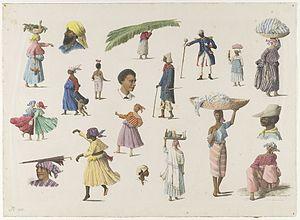
Cette aquarelle d'Arnold Borret (1848-88) se compose de petits croquis des différents membres de la société et de leurs origines ethniques variées au sein de la colonie hollandaise du Suriname à la fin des années 1880. Borret était un artiste amateur accompli et également un avocat et prêtre catholique romain. Il étudia le droit à l'Université de Leiden et le pratiqua à Rotterdam avant de devenir greffier en 1878, à la Cour suprême de Paramaribo. Il devint prêtre en 1883, dans l'intention de travailler avec les lépreux au Suriname. Il mourut du typhus en 1888. Borret est également connu pour son dessin de l'intérieur de la Cathédrale des Saints Pierre et Paul de Paramaribo, l'une des plus grandes structures de bois dans les Caraïbes. Cette aquarelle provient des collections du KITLV/L'Institut Royal Néerlandais d’études de l’Asie du Sud-Est et des Caraïbes à Leiden. Vêtements et habits